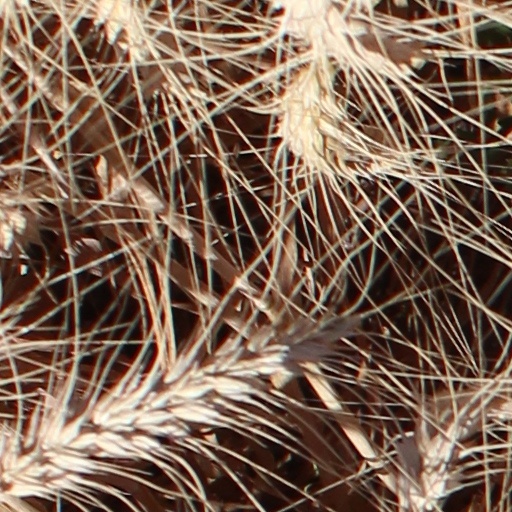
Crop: wheat